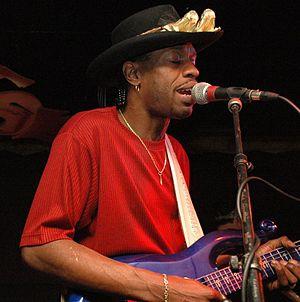
Bernard Allison, né le 26 novembre 1965 à Chicago, est un guitariste de blues américain, fils du bluesman Luther Allison.